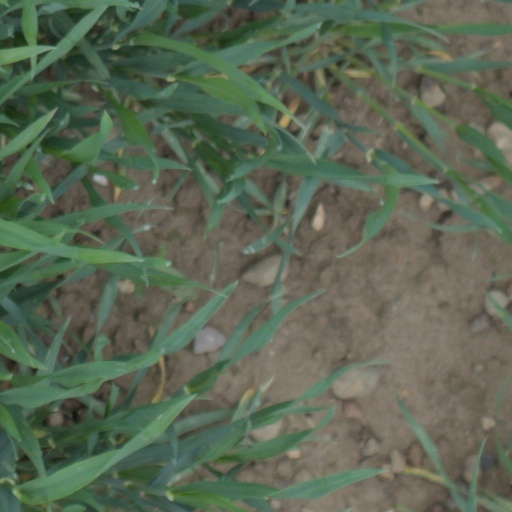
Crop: wheat